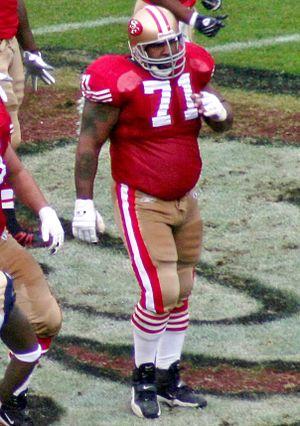
Larry Christopher Allen, Jr., né le 27 novembre 1971 à Los Angeles, est un joueur américain de football américain.